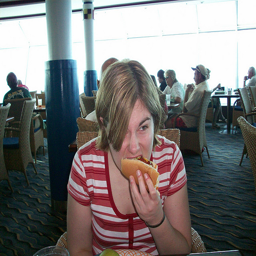
a girl with a red striped top eating a hot dog
A woman in a restaurant is eating a chili dog
A woman sitting at table eating a hot dog.
A young woman sitting while eating a hot dog.
young girl in striped shirt eating hot dog in restuarant